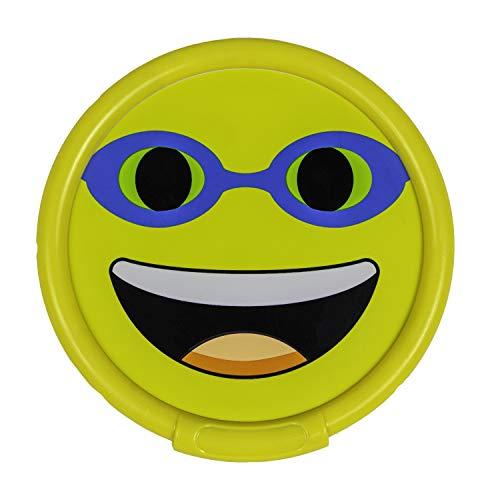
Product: Poolmaster Three Pack Emoji Swimming Pool Dive Toy
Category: Toys & Games | Sports & Outdoor Play | Pools & Water Toys | Pool Toys | Dive Rings & Toys
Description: Set of 3 disks feature swimming-themed Emoji faces Snorkel, Swim Cap, Goggles.
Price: $13.99
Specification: ProductDimensions:5x5x4inches|ItemWeight:2pounds|ShippingWeight:2pounds(Viewshippingratesandpolicies)|ASIN:B083FMNLBN|Itemmodelnumber:72729|Manufacturerrecommendedage:8yearsandup